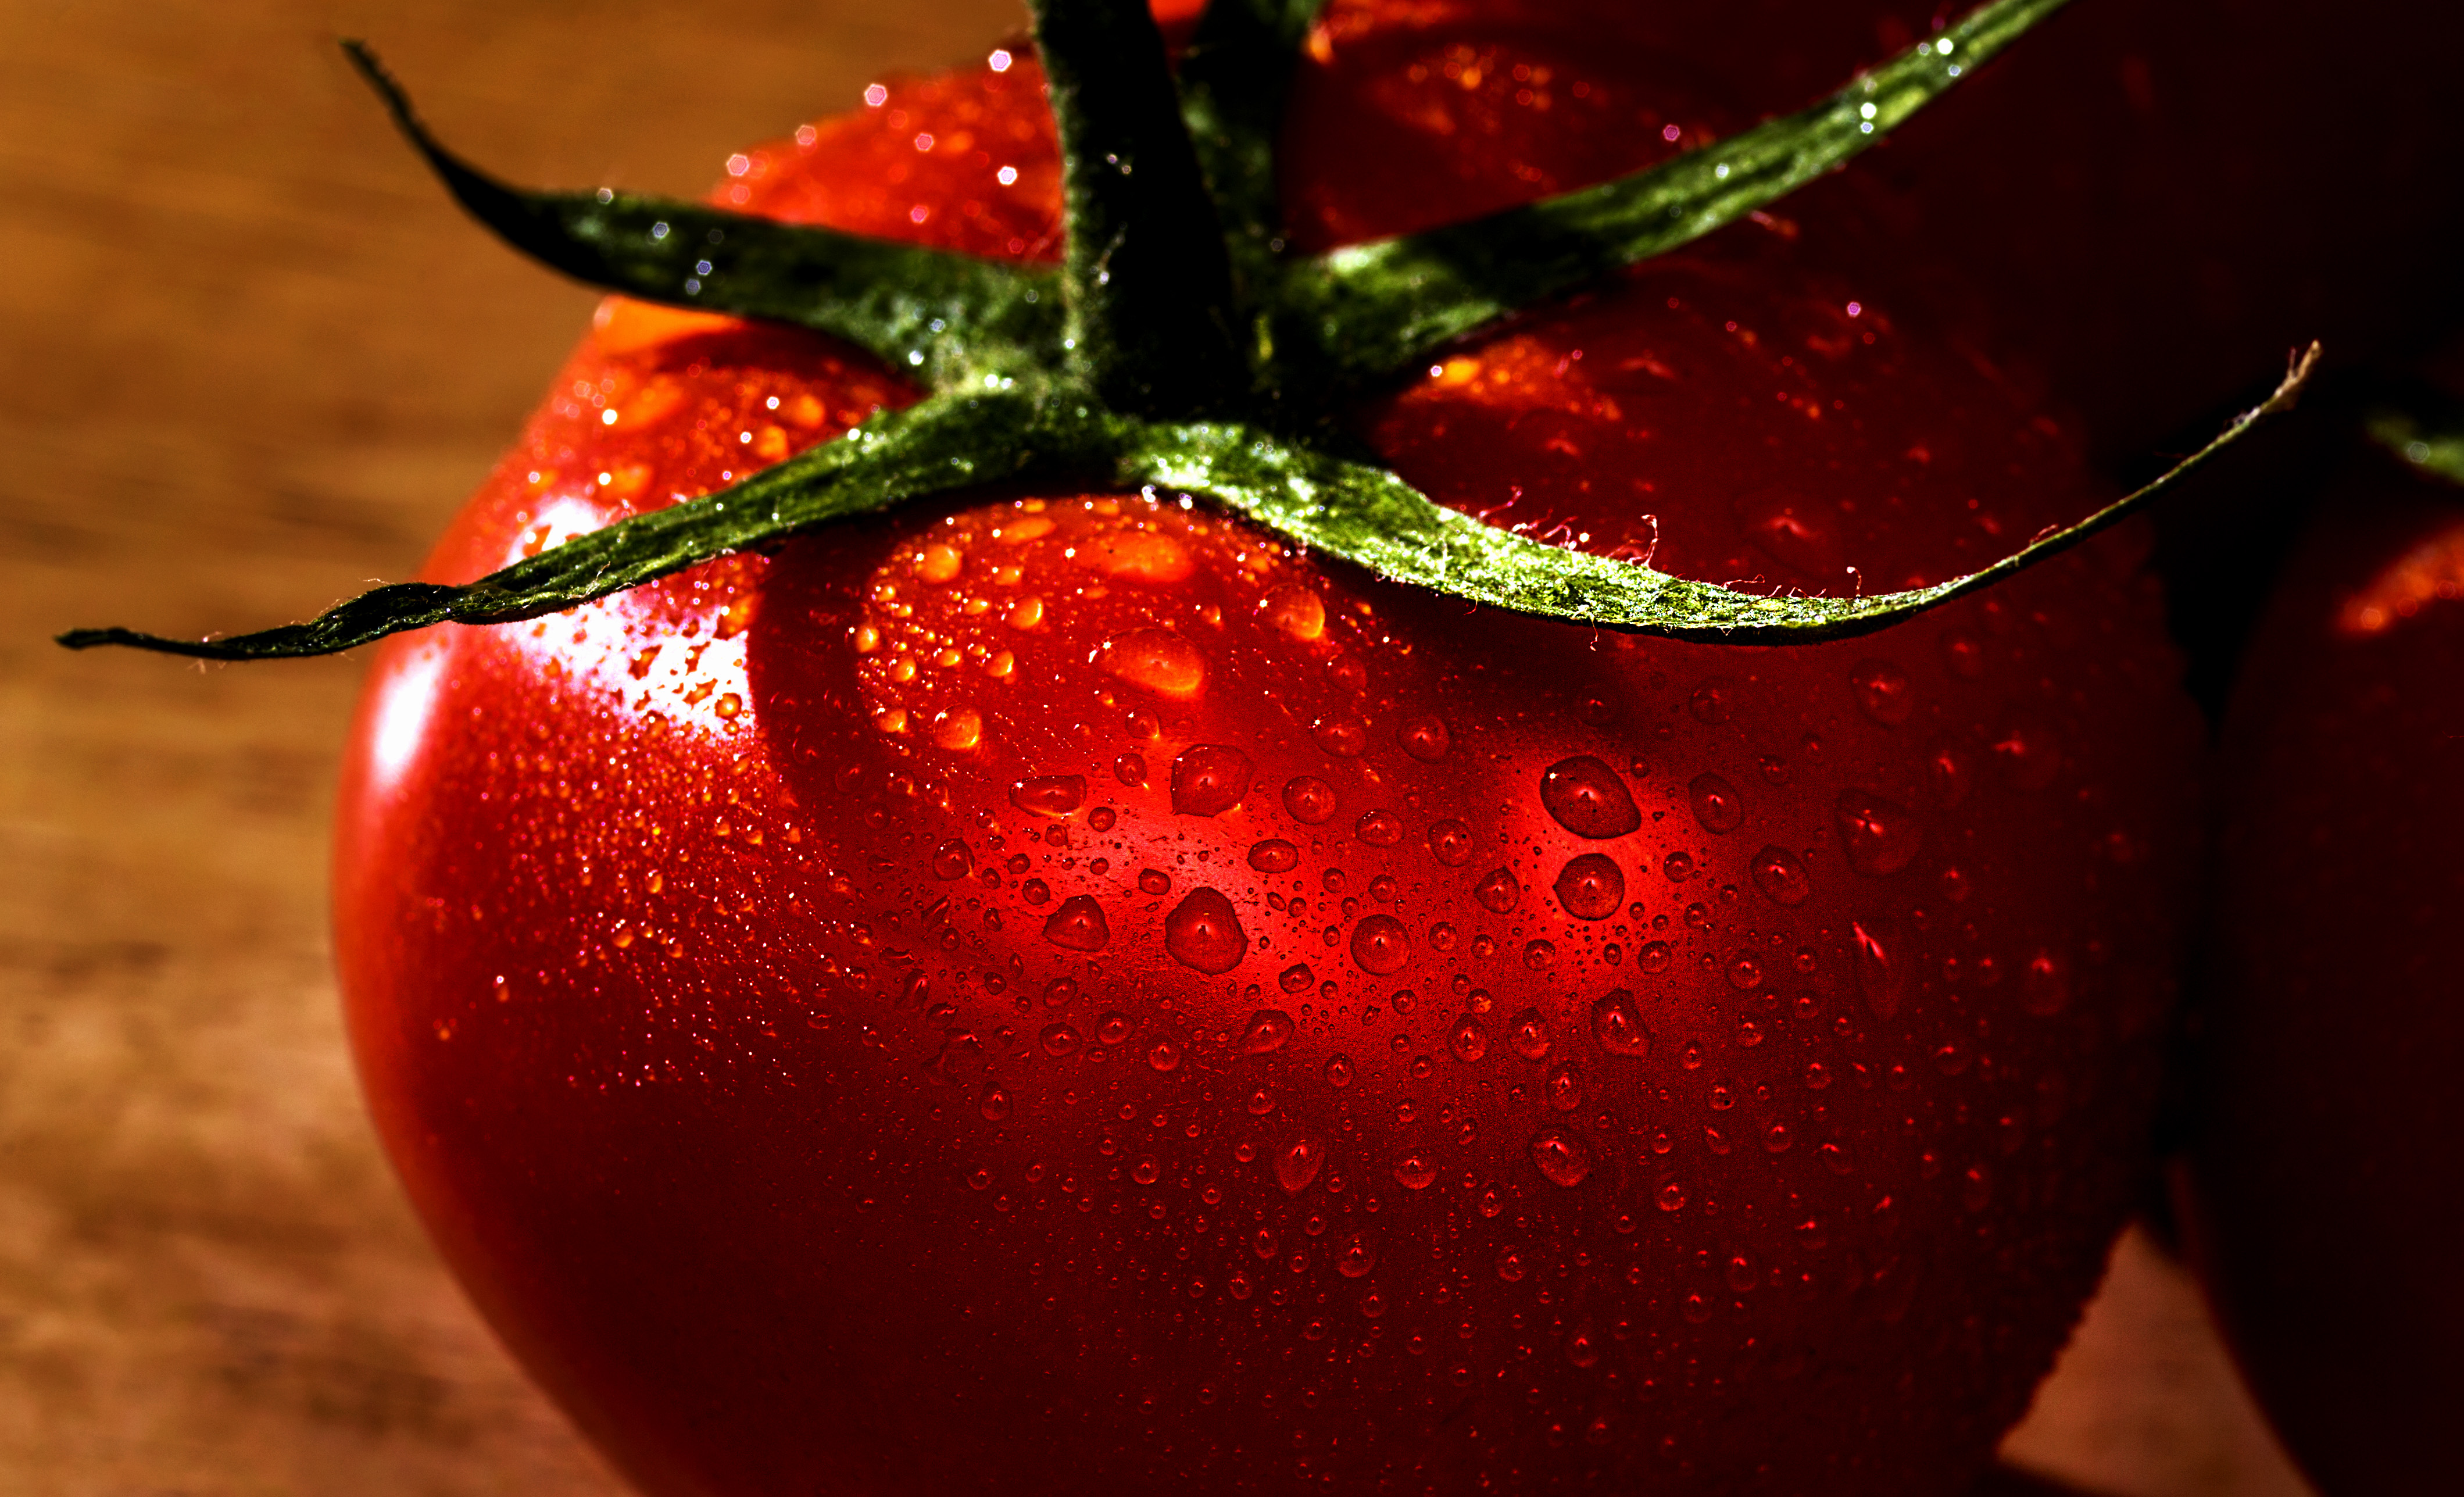
plant, photography, fruit, leaf, flower, petal, food, red, produce, strawberry, tomato, close up, 2015, organ, strawberries, 365, 3652015imstillstanding, macro photography, flowering plant, still life photography, computer wallpaper, land plant